Star Wars: Battlefront (2004 video game)

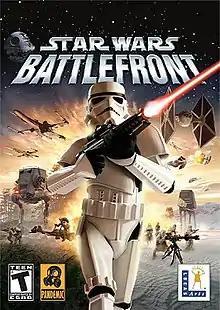

Star Wars: Battlefront is a 2004 first and third-person shooter video game based on the "Star Wars" film franchise. Developed by Pandemic Studios and published by LucasArts, it is the first installment in the "" series. It was released in September 2004 for PlayStation 2, Xbox and Windows to coincide the release of the "Star Wars Trilogy" DVD set. Aspyr released a Mac OS X port in July 2005, and a mobile phone version, Star Wars Battlefront Mobile, was released on November 1, 2005.